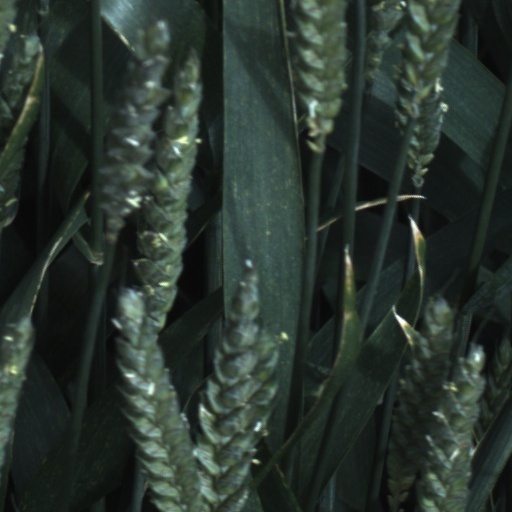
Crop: wheat